Constellation diagram

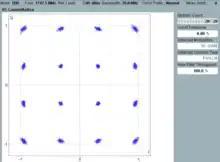
The constellation as received, with noise added

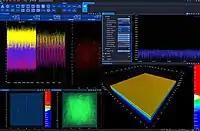
Spectrum analyzer software using different views to show a QAM 4096 constellation diagram

The number of constellation points in a diagram gives the size of the "alphabet" of symbols that can be transmitted by each sample, and so determines the number of bits transmitted per sample. It is usually a power of 2. A diagram with four points, for example, represents a modulation scheme that can separately encode all 4 combinations of two bits: 00, 01, 10, and 11, and so can transmit two bits per symbol. Thus in general a modulation with formula_1 constellation points transmits formula_2 bits per symbol.